António de Oliveira Salazar

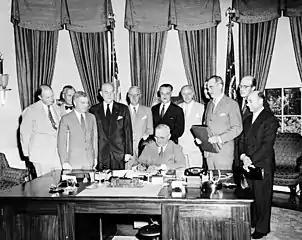
President Truman signing the North Atlantic Treaty with Portuguese Ambassador Teotónio Pereira standing behind

In July 1940, the civilian population of Gibraltar was evacuated due to imminent attacks expected from Nazi Germany. At that time, Portuguese Madeira agreed to host about 2,500 Gibraltarian refugees, mostly women and children, who arrived at Funchal between 21 July and 13 August 1940 and remained there until the end of the war.